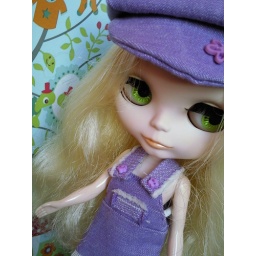
Angel's hat and dress are made by me.